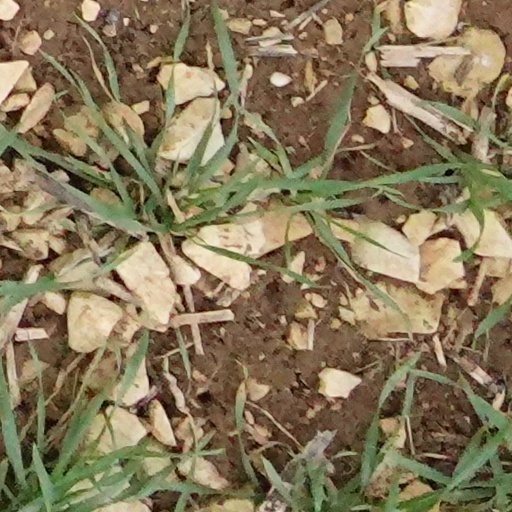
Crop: wheat